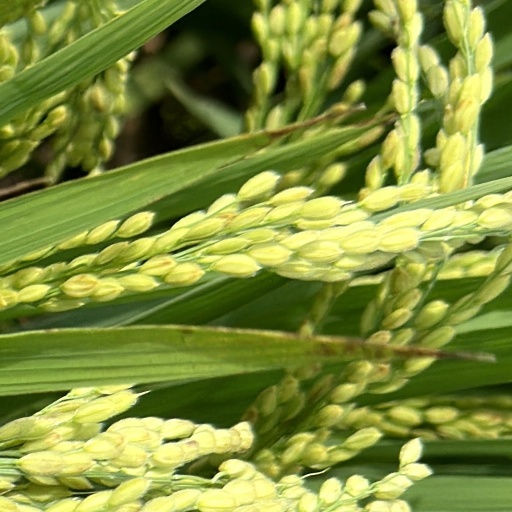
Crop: rice